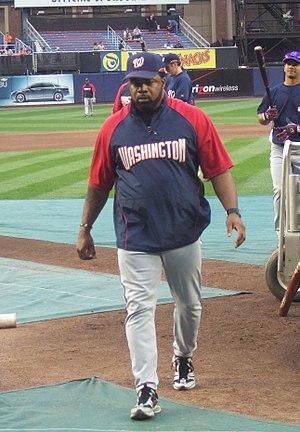
Leonard Anthony Harris est un ancien joueur de baseball professionnel qui évolue dans la Ligue majeure de baseball de 1988 à 2005.